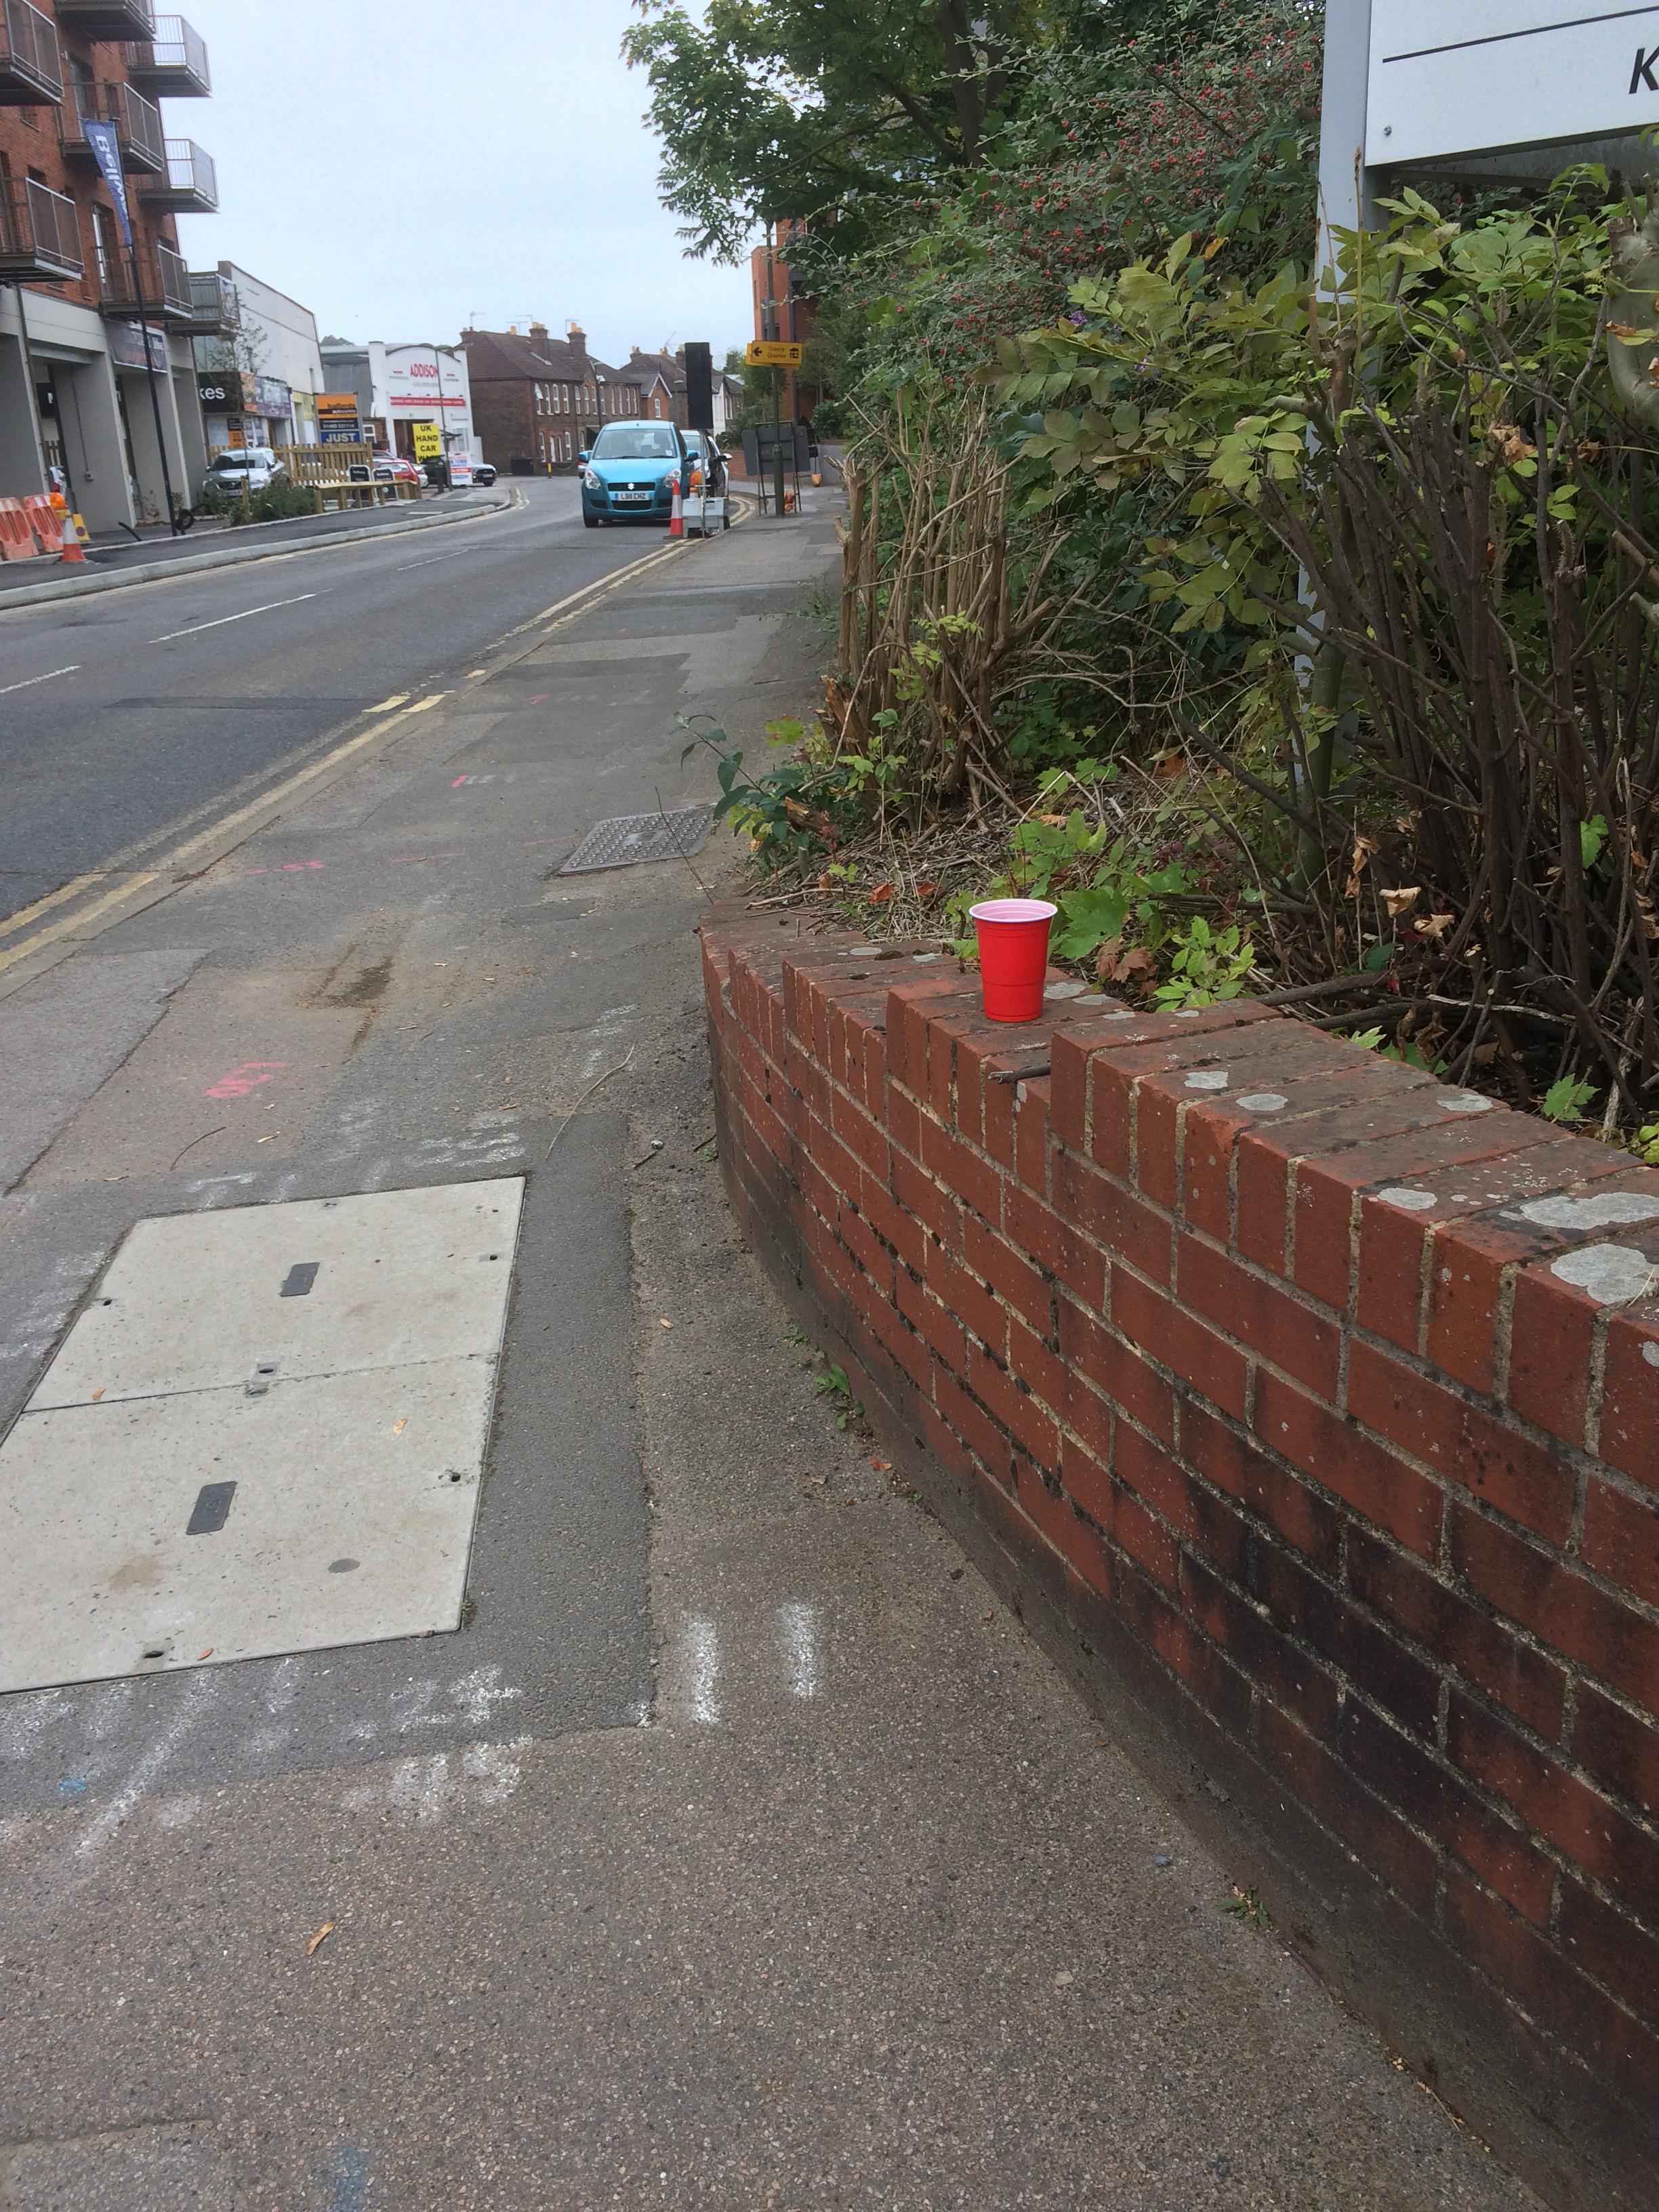
Object: Disposable plastic cup (Cup)